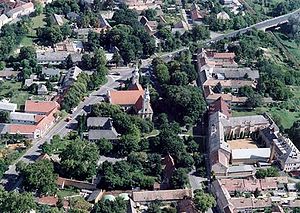
Dombóvár
Dombóvár er en by i det sydlige Ungarn med 18.311 indbyggere. Byen ligger i provinsen Tolna.